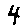
Label: 4